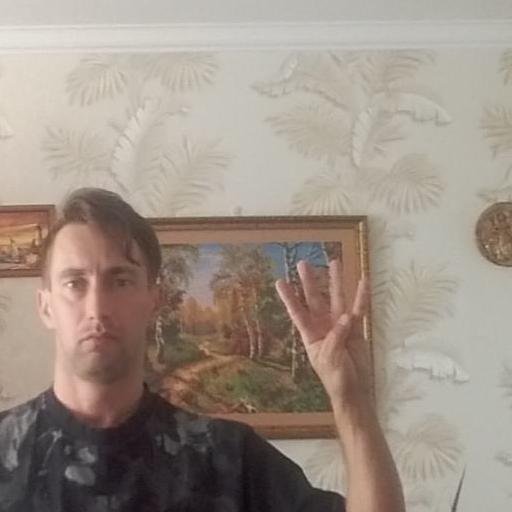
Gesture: four